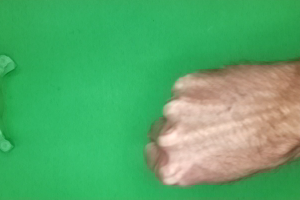
Label: rock